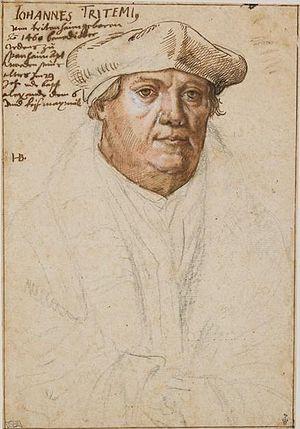
Jean Trithème, né le 1ᵉʳ février 1462 à Trittenheim et mort le 13 décembre 1516 à Wurtzbourg, est un abbé bénédictin allemand célèbre pour ses découvertes en cryptologie, pour ses chroniques, mais aussi comme ésotériste. Le nom de Trithème provient de sa ville natale.